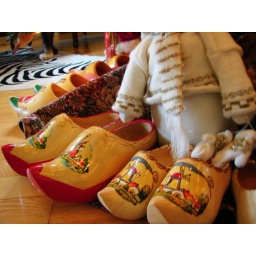
A collection of wooden shoes wait under the tree.